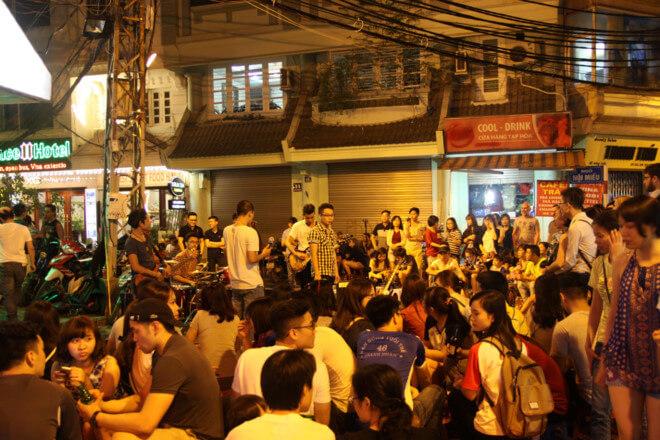
có một nhóm nghệ sĩ đang biểu diễn ở giữa đám đông